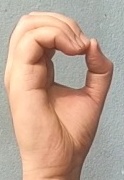
ASL sign: O